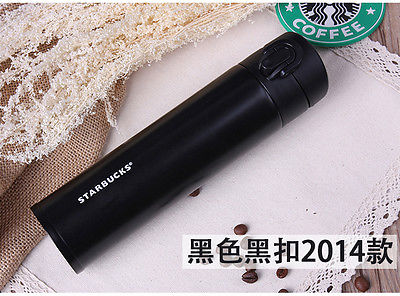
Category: mug